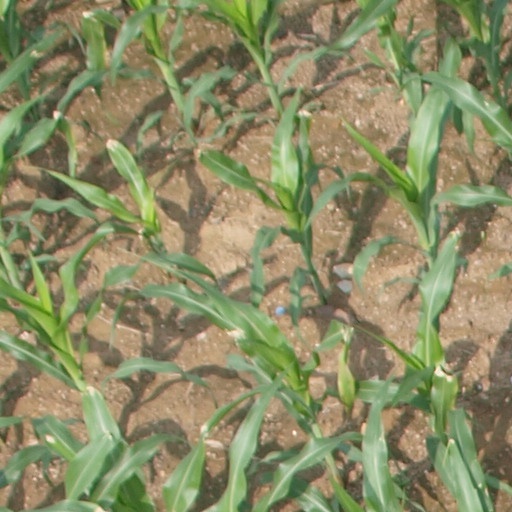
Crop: maize; corn